Nnamdi Kanu

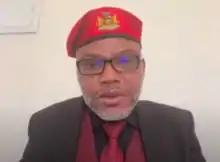
Kanu in 2021

Mazi Nnamdi Okwu Kanu (born 25 September 1967) is a British political activist known for advocating for the independence of Biafra from Nigeria. He is the leader of the Indigenous People of Biafra (IPOB), which he founded in 2012. The main aim of IPOB is to restore the defunct Republic of Biafra which existed in Nigeria's Eastern Region during the Nigerian Civil War of 1967–1970.